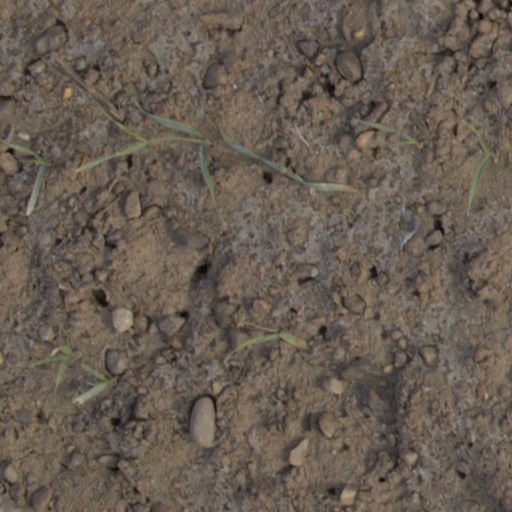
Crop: wheat